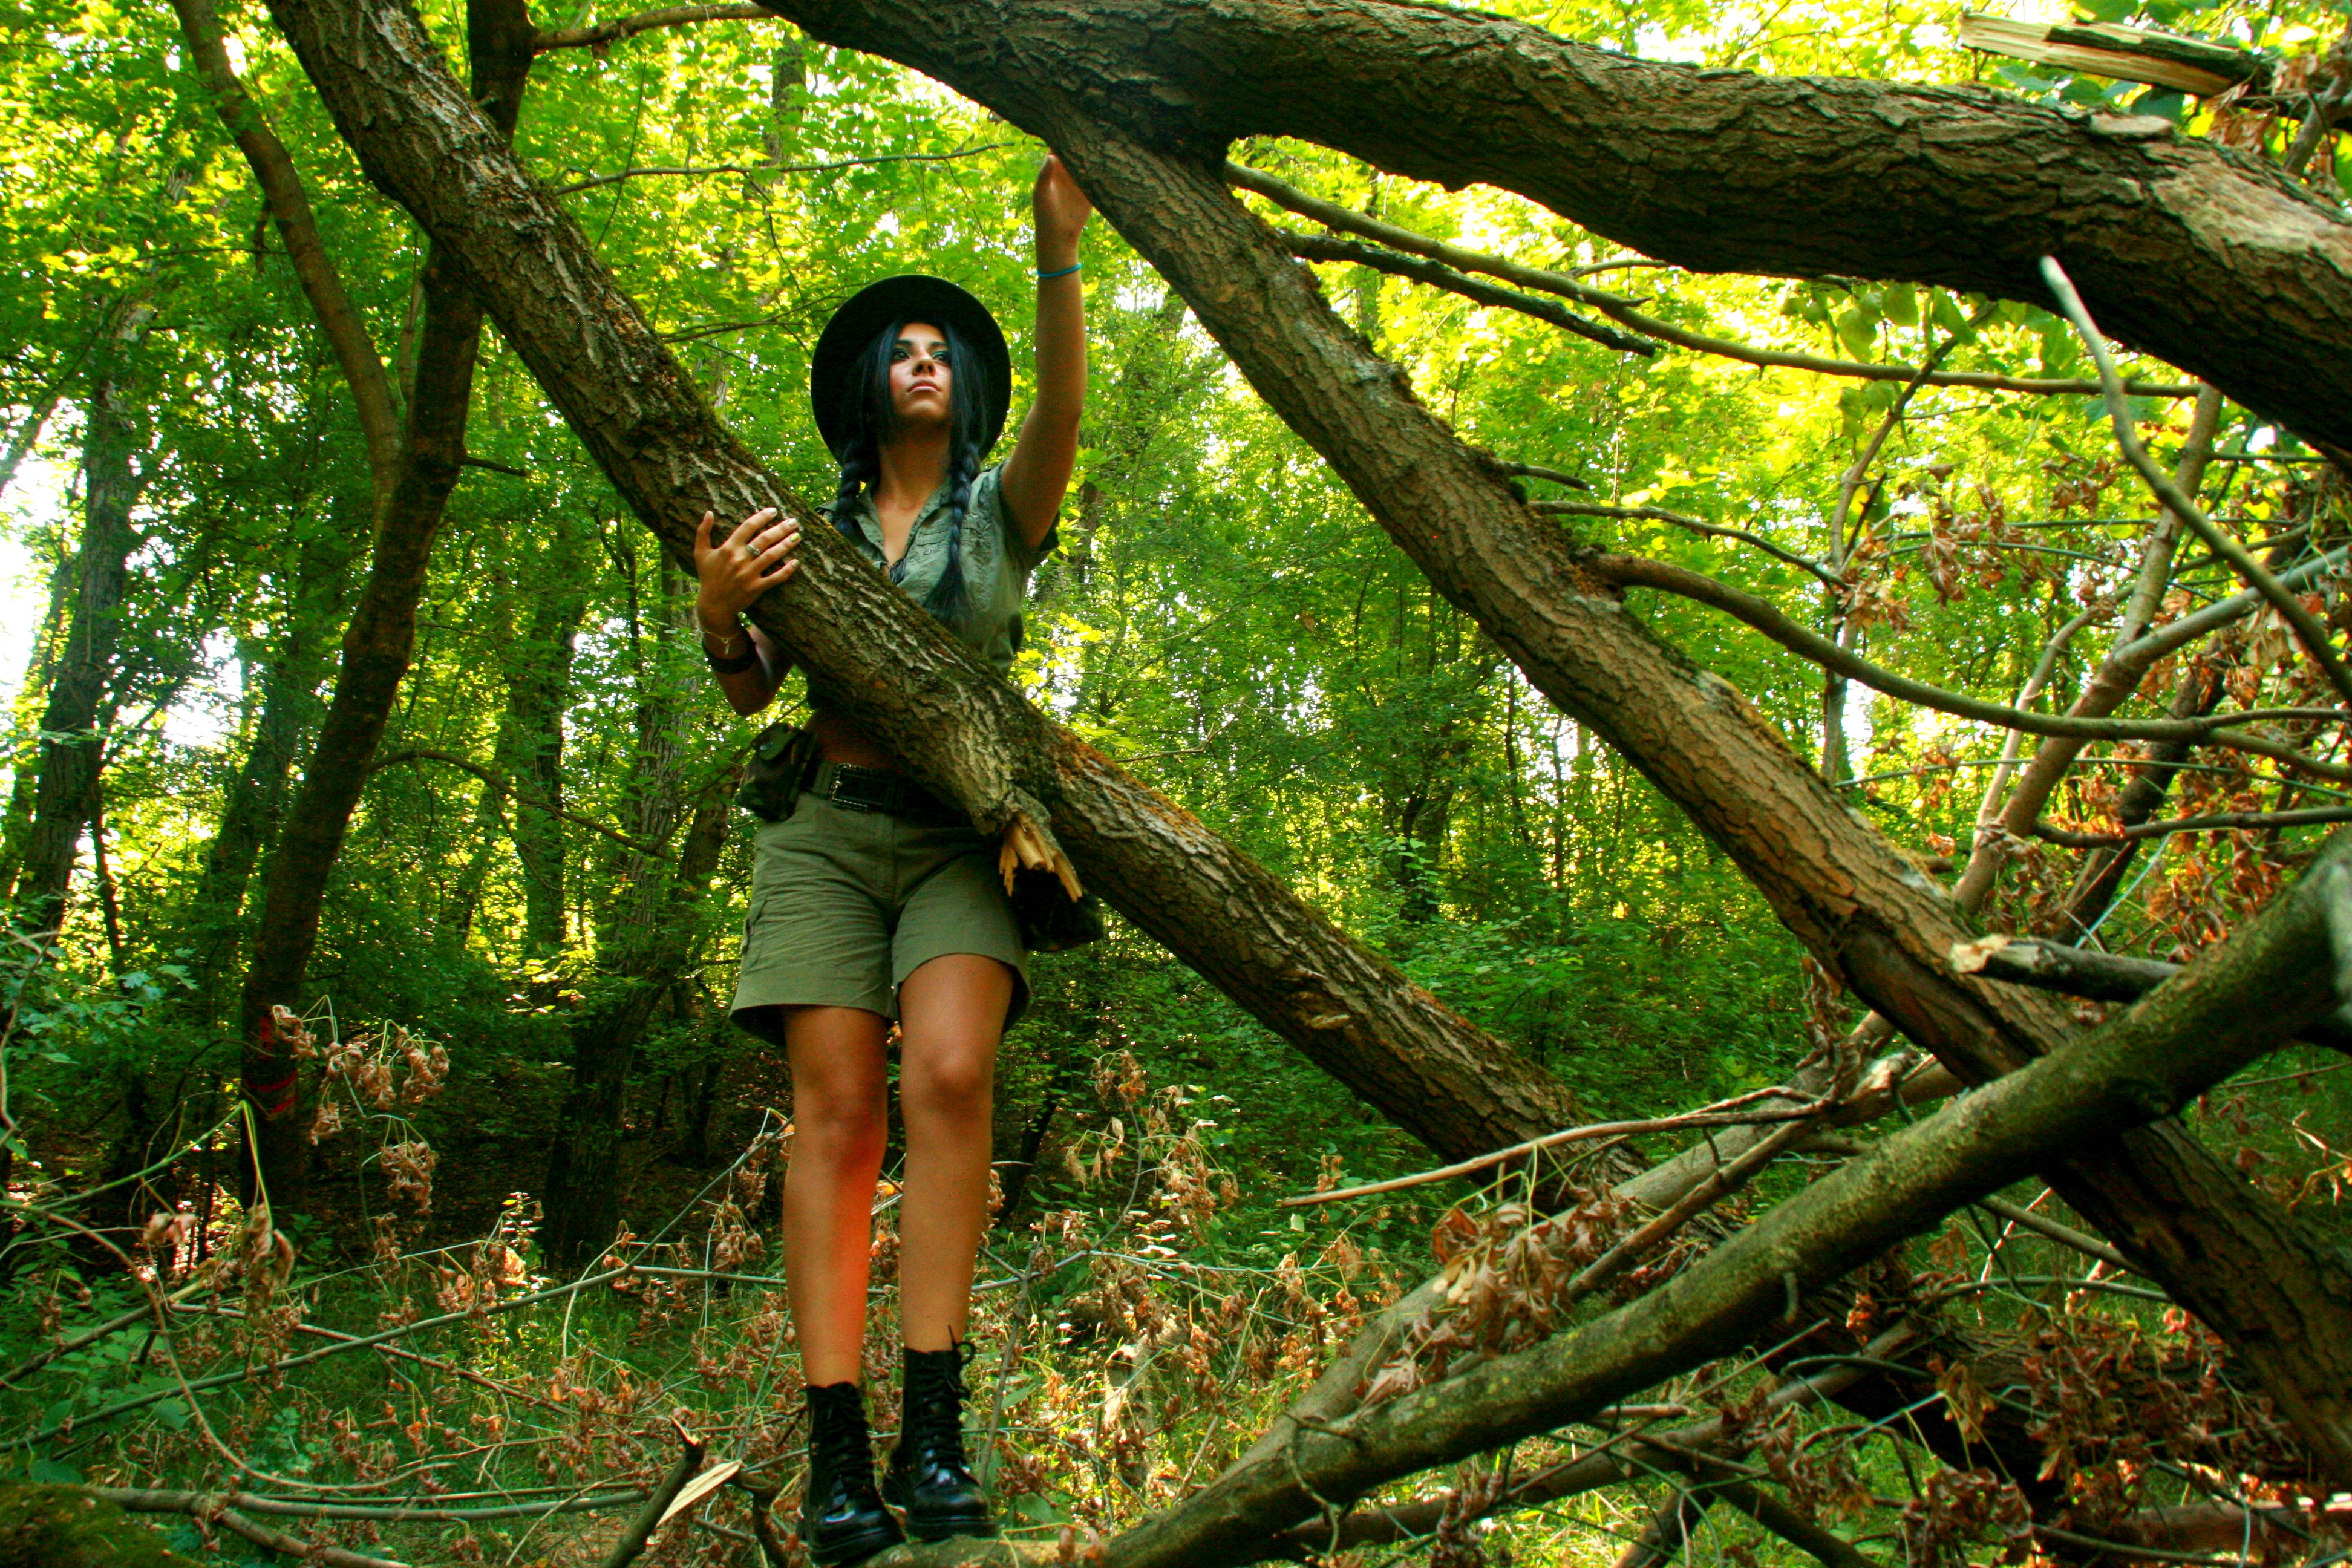
tree, nature, forest, wilderness, branch, plant, girl, sunlight, leaf, flower, trunk, wild, green, jungle, autumn, explorer, climbing, rainforest, deciduous, woodland, habitat, old growth forest, natural environment, woody plant